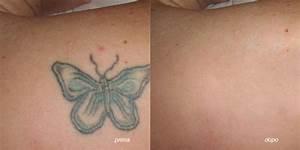
butterfly